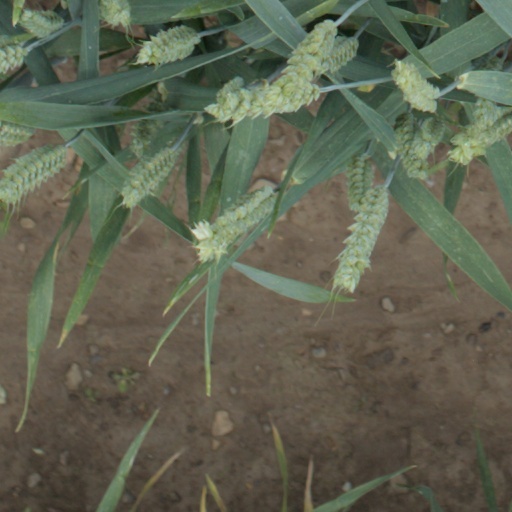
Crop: wheat